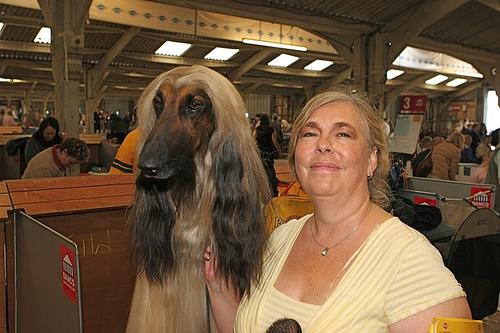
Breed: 222-n000013-Afghan_hound